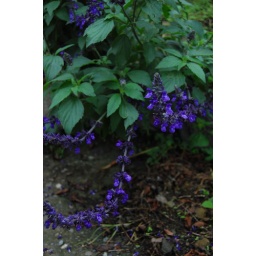
it's a little dark, but I like it. flowers that grow in the mountains of Taiwan.